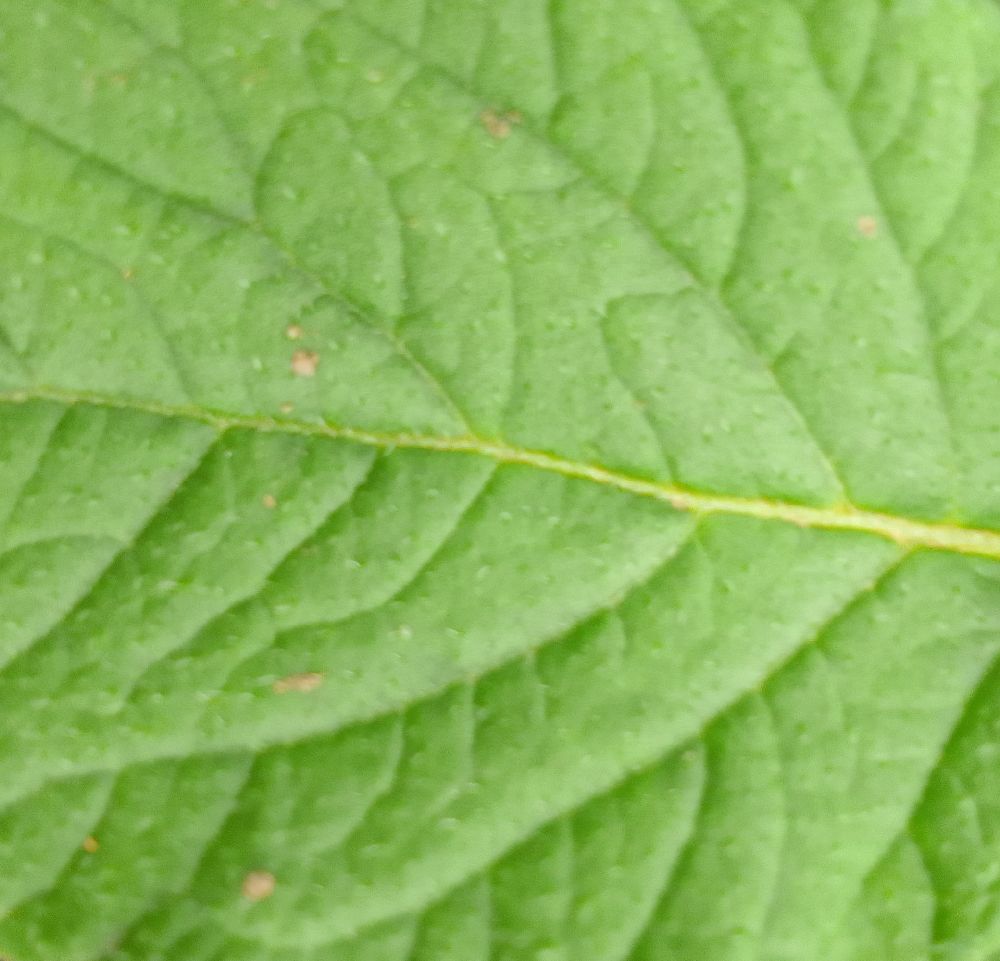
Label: Healthy